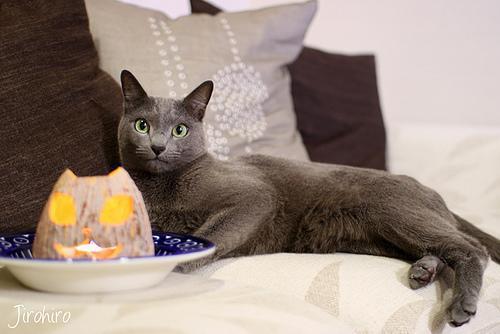
Russian Blue